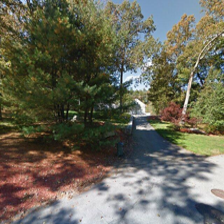
Label: streetView